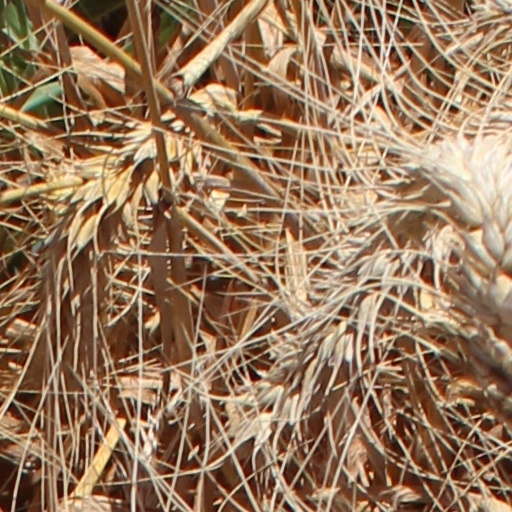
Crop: wheat